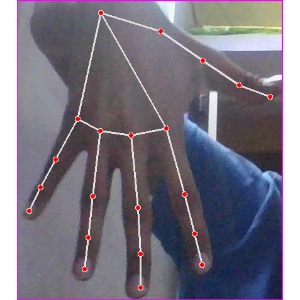
अक्षर: ढ